Pilates

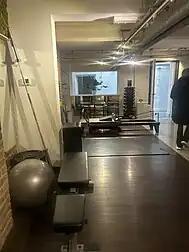
A reformer apparatus in a Pilates studio in London

Pilates is continuously evolving through the use of modern equipment, but the core of the technique is tied to the movement patterns designed by Joseph Pilates. Pilates can be performed on both a mat or on specialized equipment. Pilates often incorporates spring-based resistance machines known as reformers, which consists of a box-like frame, sliding platform, springs, straps/ropes, and pulleys that help support the spine and target different muscle groups. For example, in order to target the upper back, a typical Pilates move on the reformer involves lying face-down on top of an accessory called a long box which is placed on top of the sliding platform. The participant then lifts their head and chest while pulling back the straps down toward their hips to slide forward with the moving platform and repeating a few times. The straps can be heavier or lighter depending on the resistance that is controlled by the springs.